Ali Project

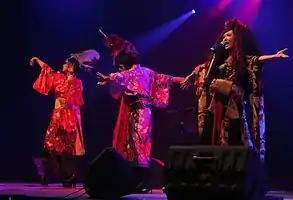
Ali Project performs at their first North American concert in Seattle, Washington

Ali Project (typeset as ALI PROJECT) is a Japanese rock band with a strong Japanese aristocrat-style image, consisting of and .